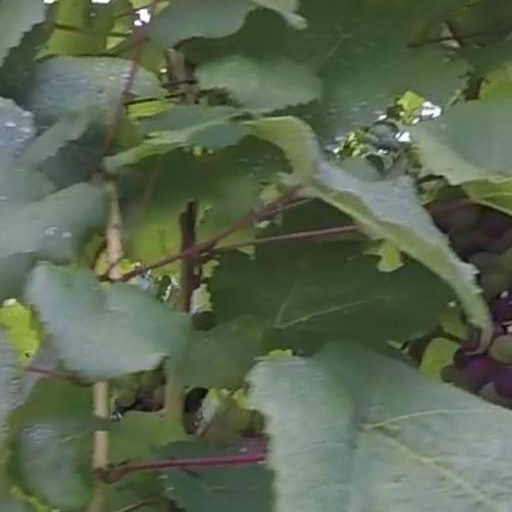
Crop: grape